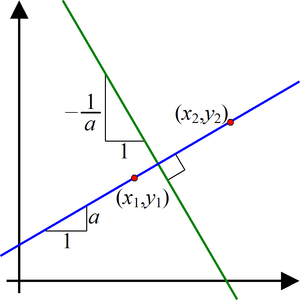
La perpendicularité est le caractère de deux entités géométriques qui se coupent à angle droit. La perpendicularité est une propriété importante en géométrie et en trigonométrie, branche des mathématiques fondée sur les triangles rectangles, dotés de propriétés particulières grâce à leurs deux segments perpendiculaires.